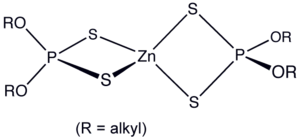
Un dialkyldithiophosphate de zinc, est un type d'additif pour lubrifiants appartenant à une famille de composés chimiques découverte par la société britannique Castrol et constituée d'un atome de zinc complexé avec deux anions d'acide dialkyldithiophosphorique [P(OR)₂S₂]–, R indiquant une substitution avec un groupe alkyle.